Clayface

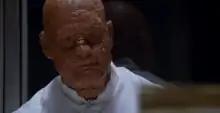
Clayface as he appears in "Birds of Prey".

The Matt Hagen incarnation of Clayface, with elements of Basil Karlo, appears in series set in the DC Animated Universe (DCAU), voiced by Ron Perlman.